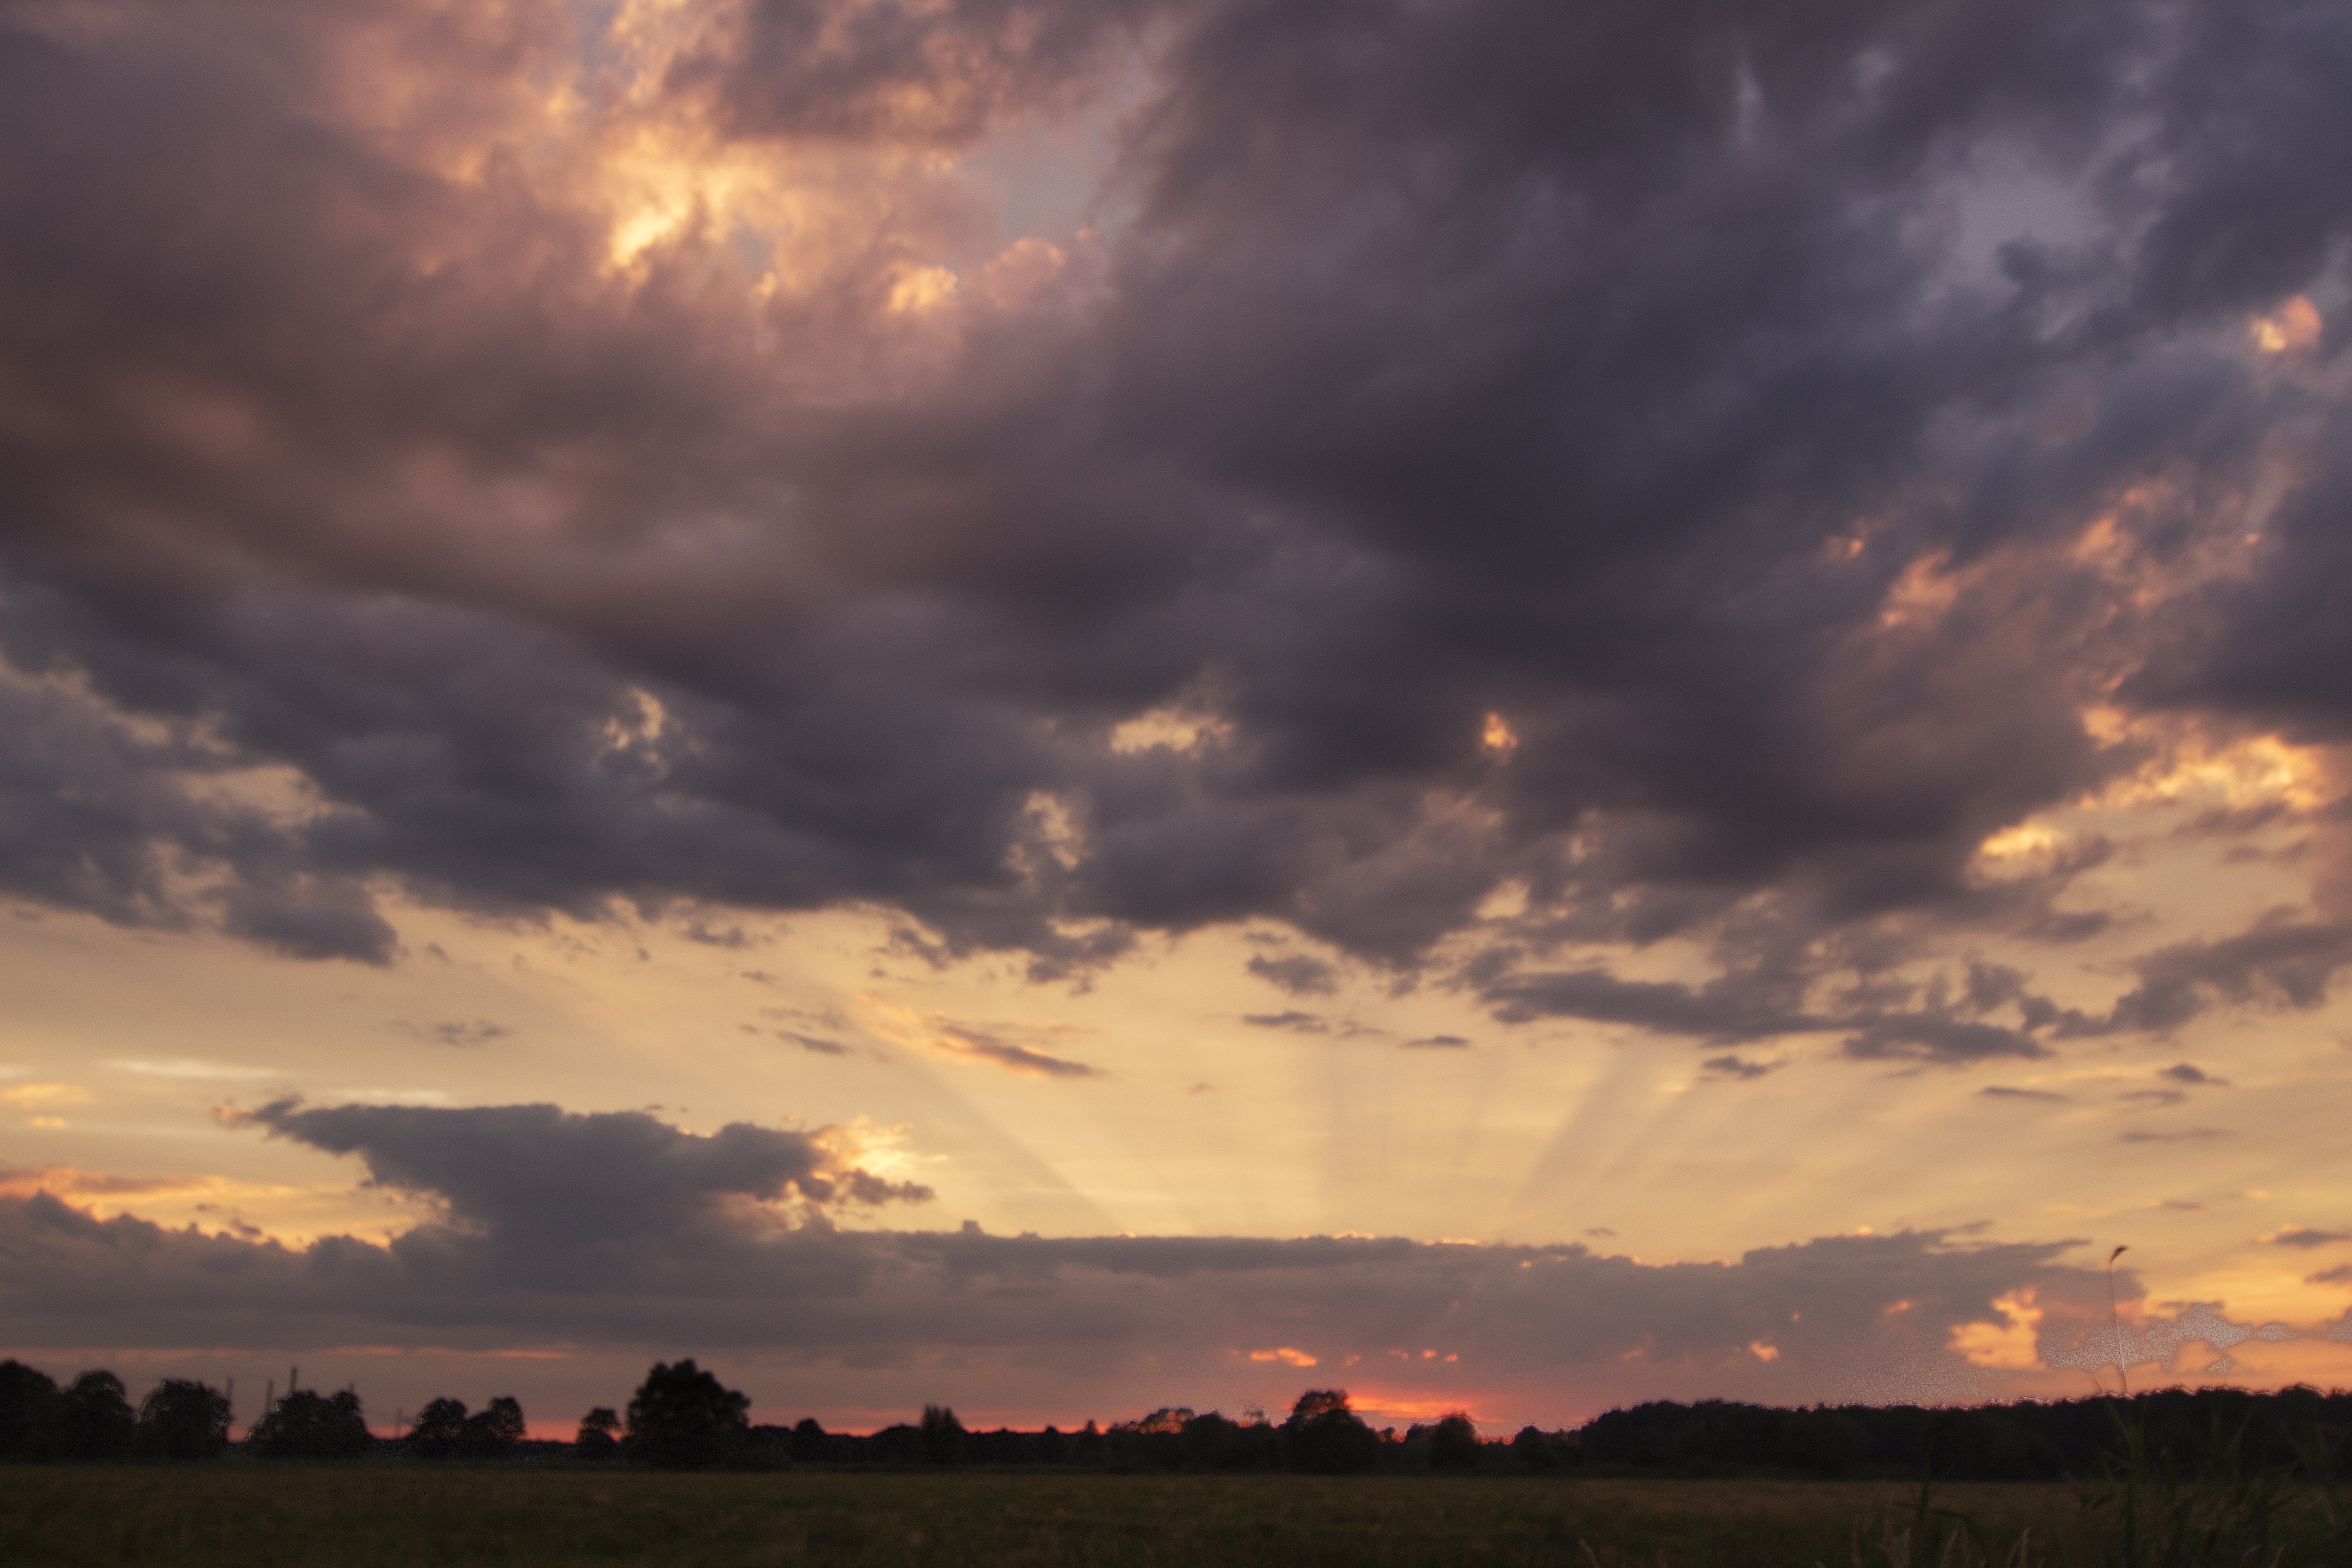
nature, horizon, cloud, sky, sunrise, sunset, field, prairie, sunlight, morning, dawn, atmosphere, dusk, evening, orange, west, clouds, the sun, afterglow, meteorological phenomenon, red sky at morning